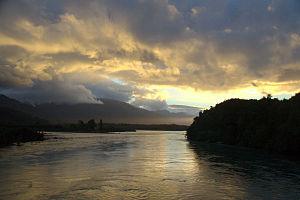
Le Río Puelo est un fleuve de Patagonie, qui coule en Argentine et au Chili.